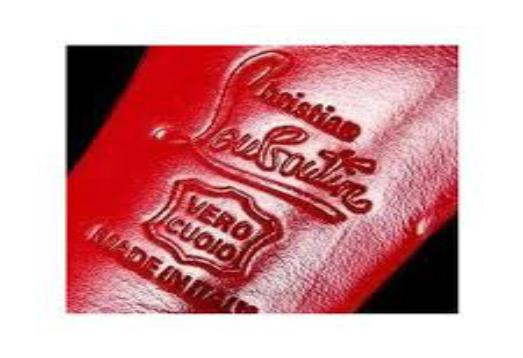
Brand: Christian Louboutin
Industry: Clothes